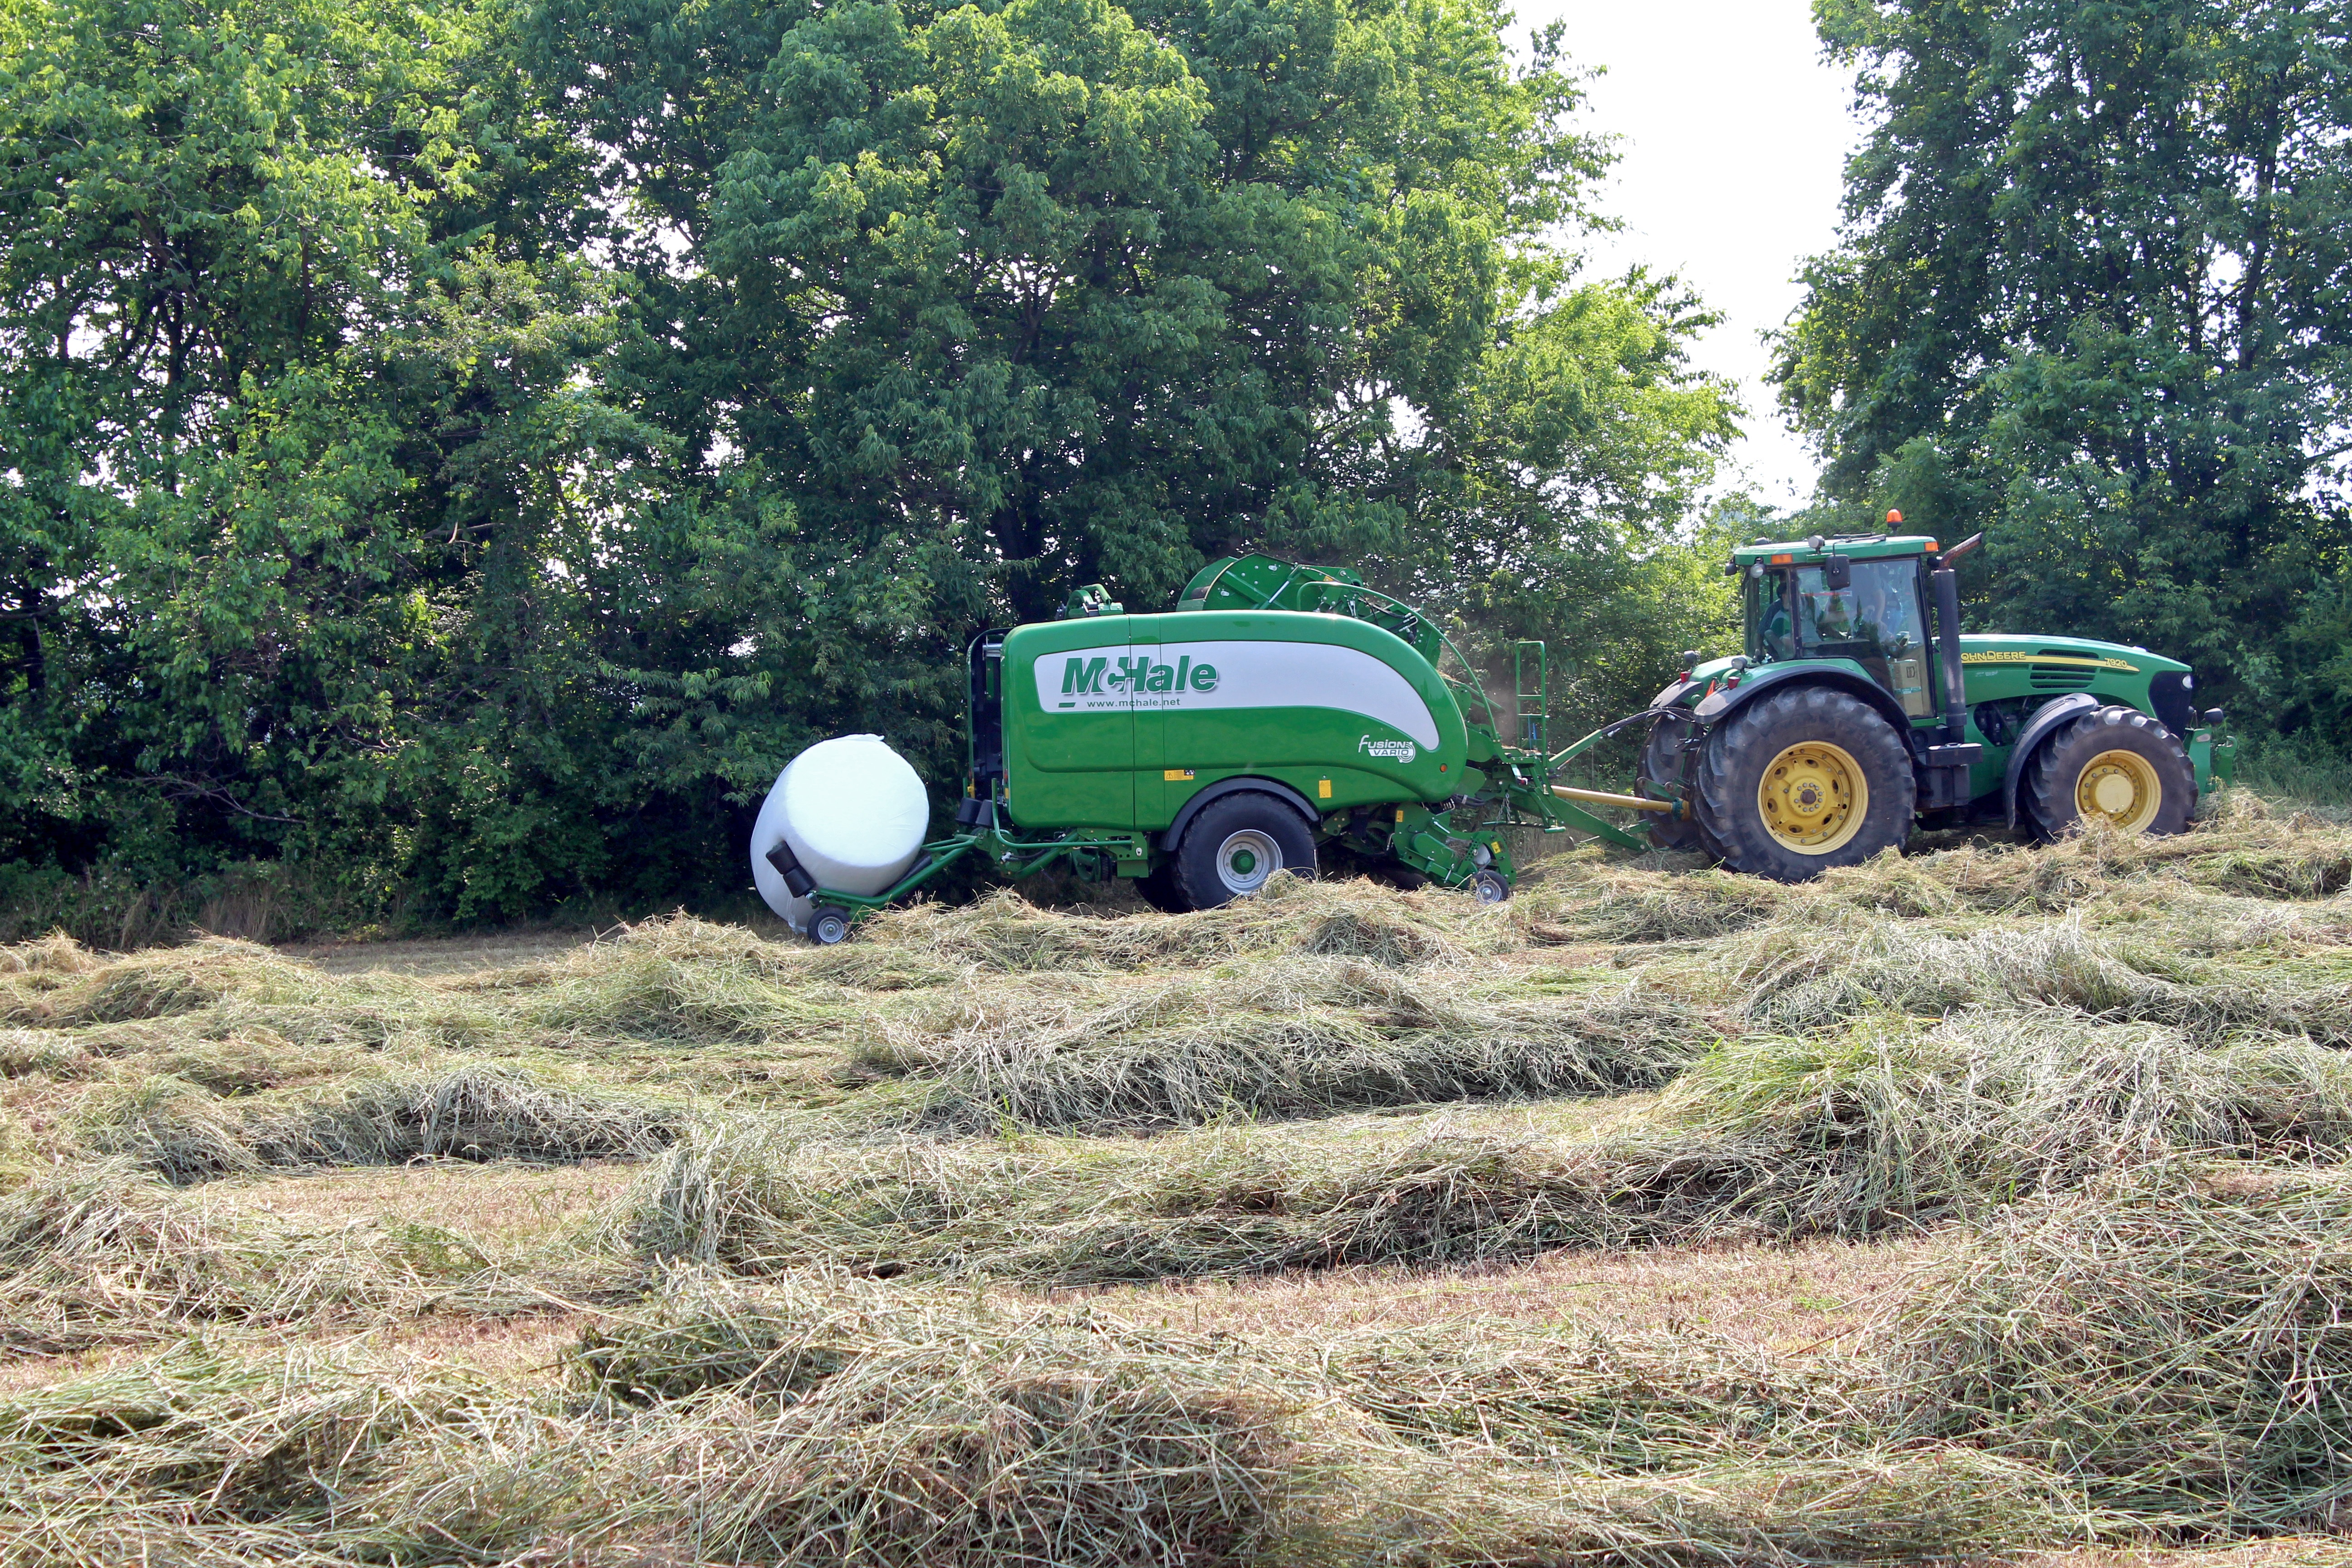
plant, hay, tractor, field, farm, harvest, vehicle, crop, soil, agriculture, fusion, rural area, baler, mchale, vario, wrapper, grass family